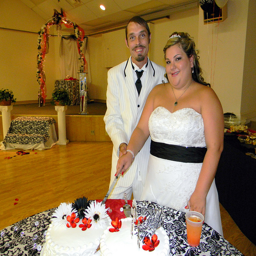
A black and white wedding for this couple.
A bride and groom dressed in white cutting a wedding cake.
A couple holding a knife and cutting their wedding cake together.
a bride and groom are cutting their cake
A woman and man cut a cake at their wedding.